Napoleon at Leipzig

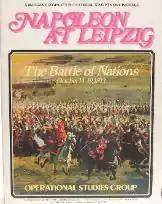
Box art of 1st edition, 1979

Napoleon at Leipzig is a board wargame published by Operational Studies Group in 1979 that simulates the Battle of Leipzig.